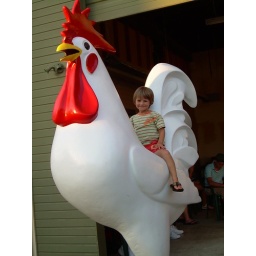
Hayes sitting on the chicken at Babes in Sanger, TX.